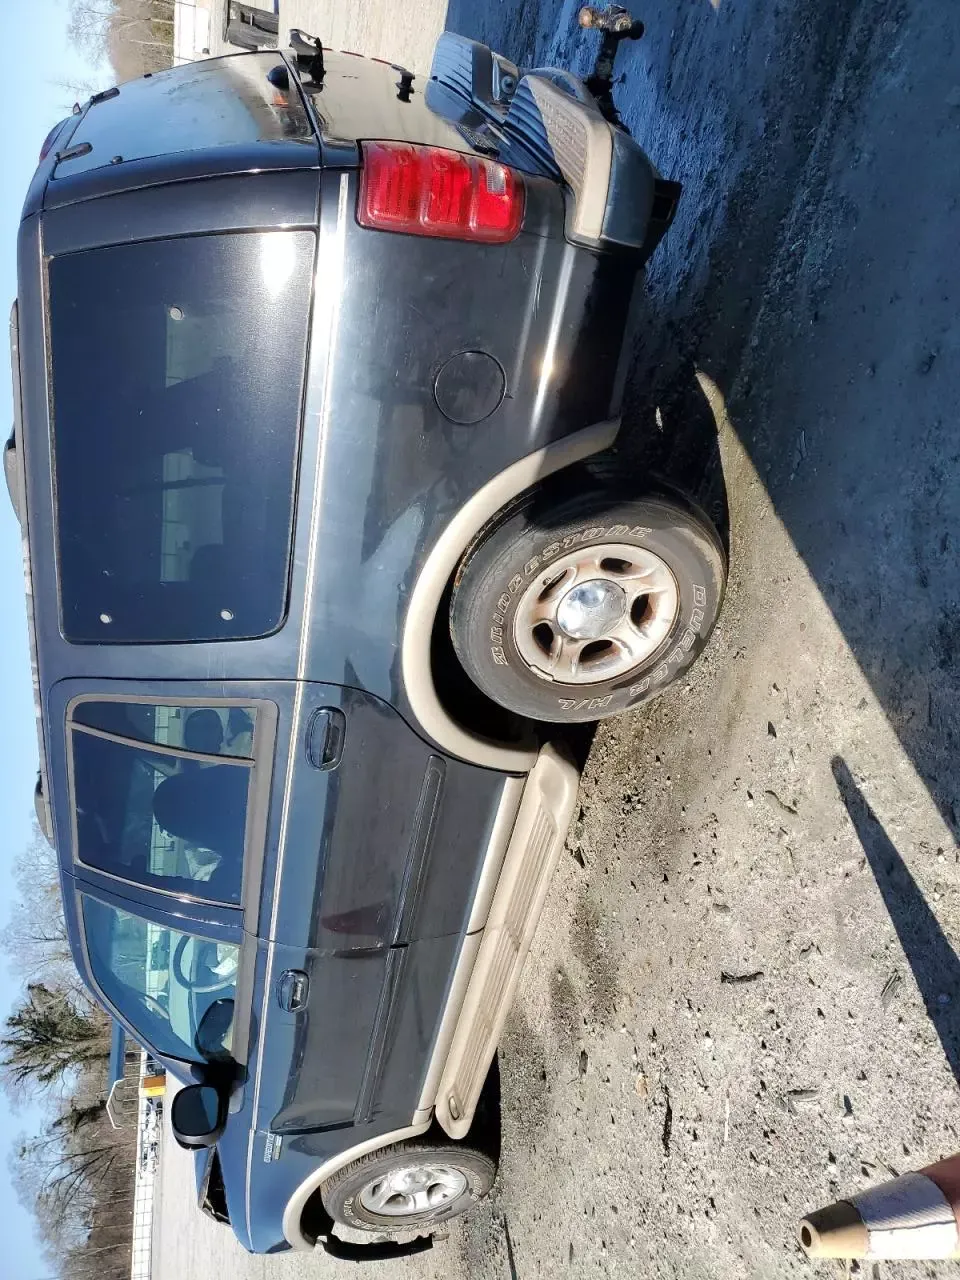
Aucun dommage détecté.
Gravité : aucun